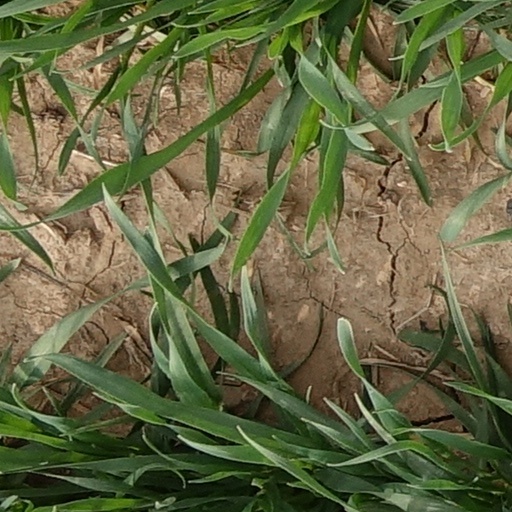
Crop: wheat